Night's Yawning Peal: A Ghostly Company

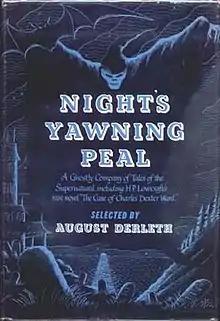
Jacket illustration by Robert Crane for "Night's Yawning Peal"

Night's Yawning Peal: A Ghostly Company is an anthology of supernatural short stories edited by American writer August Derleth. It was released in 1952 by Arkham House with Pellegrini & Cudahy in an edition of 4,500 copies. The cover price on the first edition is $3.00. It is the second and last book that Arkham published with Pellegrini and Cudahy.